Insight (American TV series)

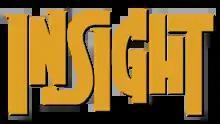
"Insight" logo early 1960s to early 1970s

Insight is an American religious-themed weekly anthology series that aired in syndication from October 1960 to 1983. "Insight" holds a unique place in the history of public service television programming. Produced by Paulist Productions in Los Angeles, it was an anthology series, using an eclectic set of storytelling forms including comedy, melodrama, and fantasy to explore moral dilemmas.